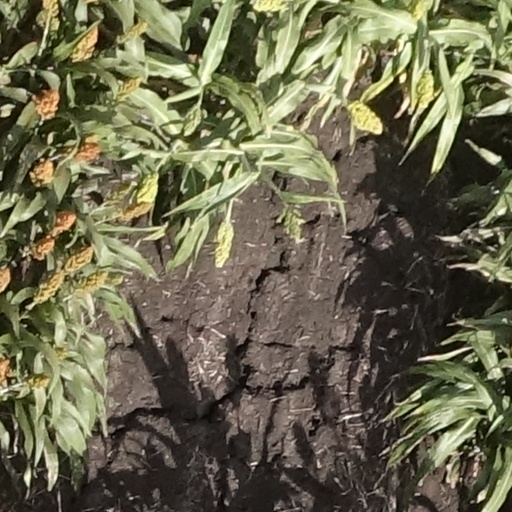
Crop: sorghum